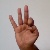
The image shows a hand gesture representing the letter 'F' in Indian Sign Language.